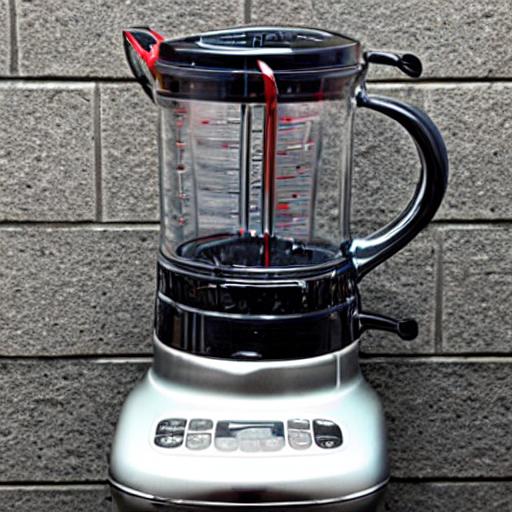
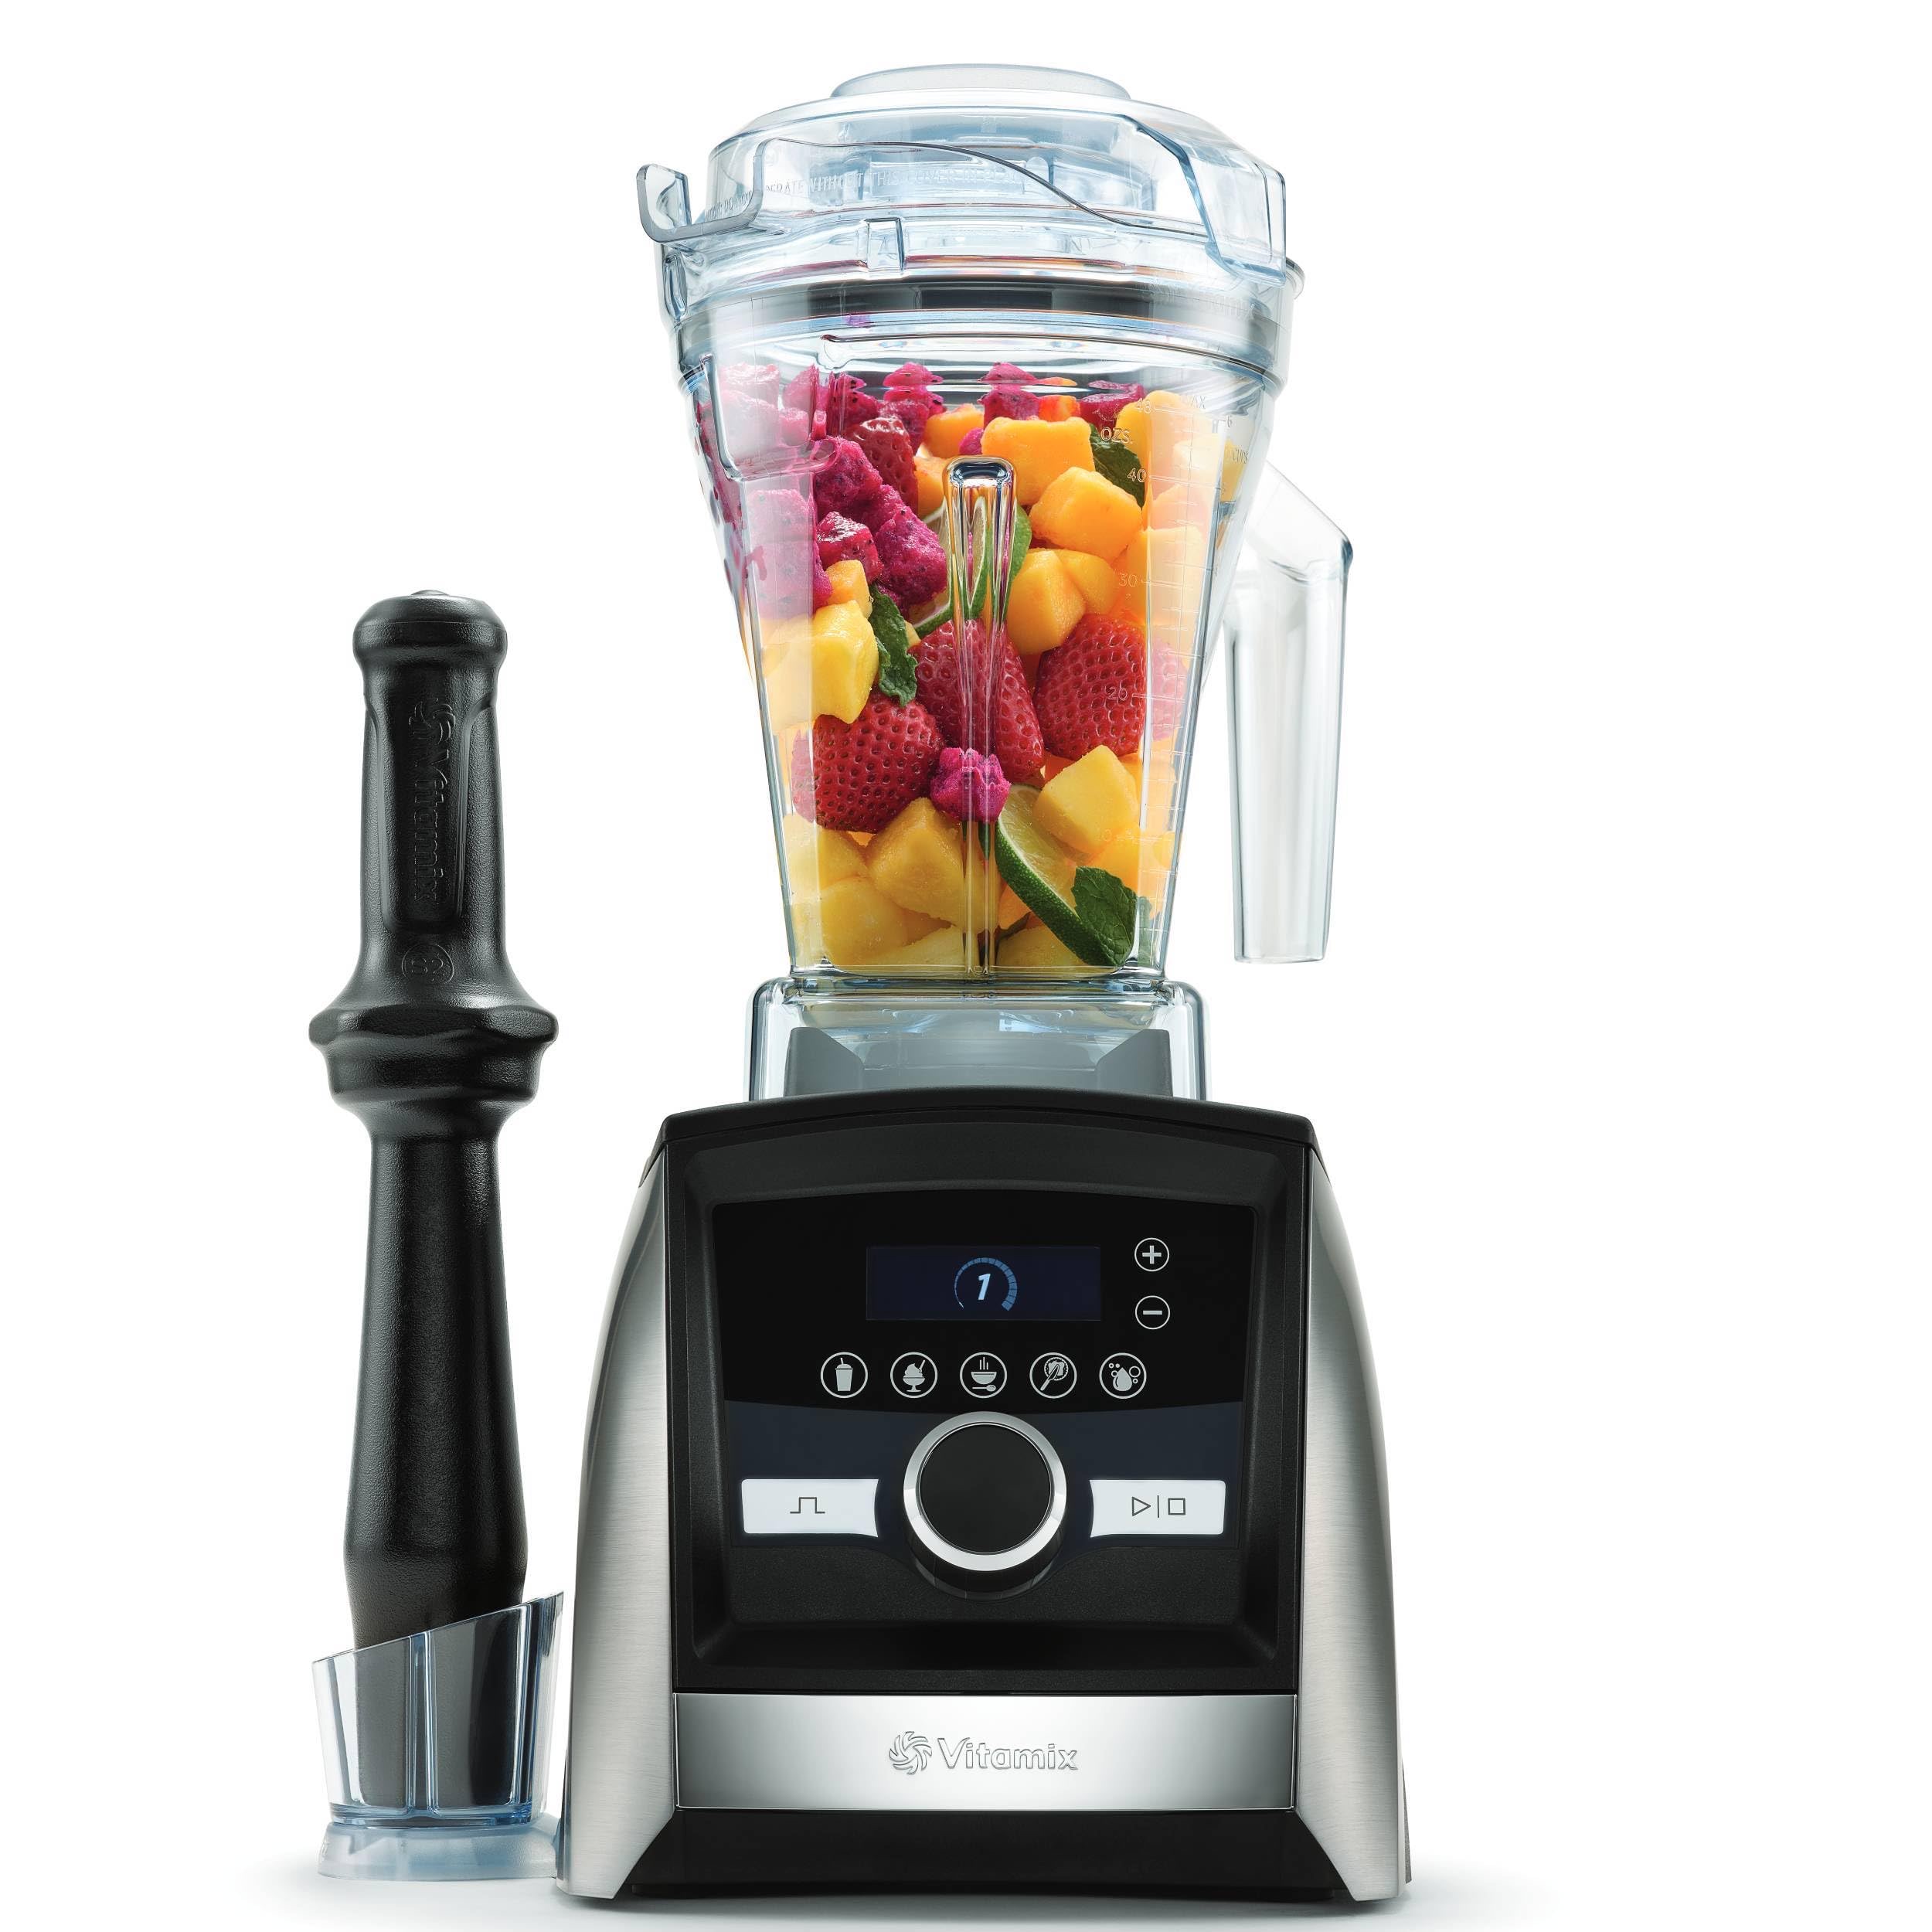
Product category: items_blender
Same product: no